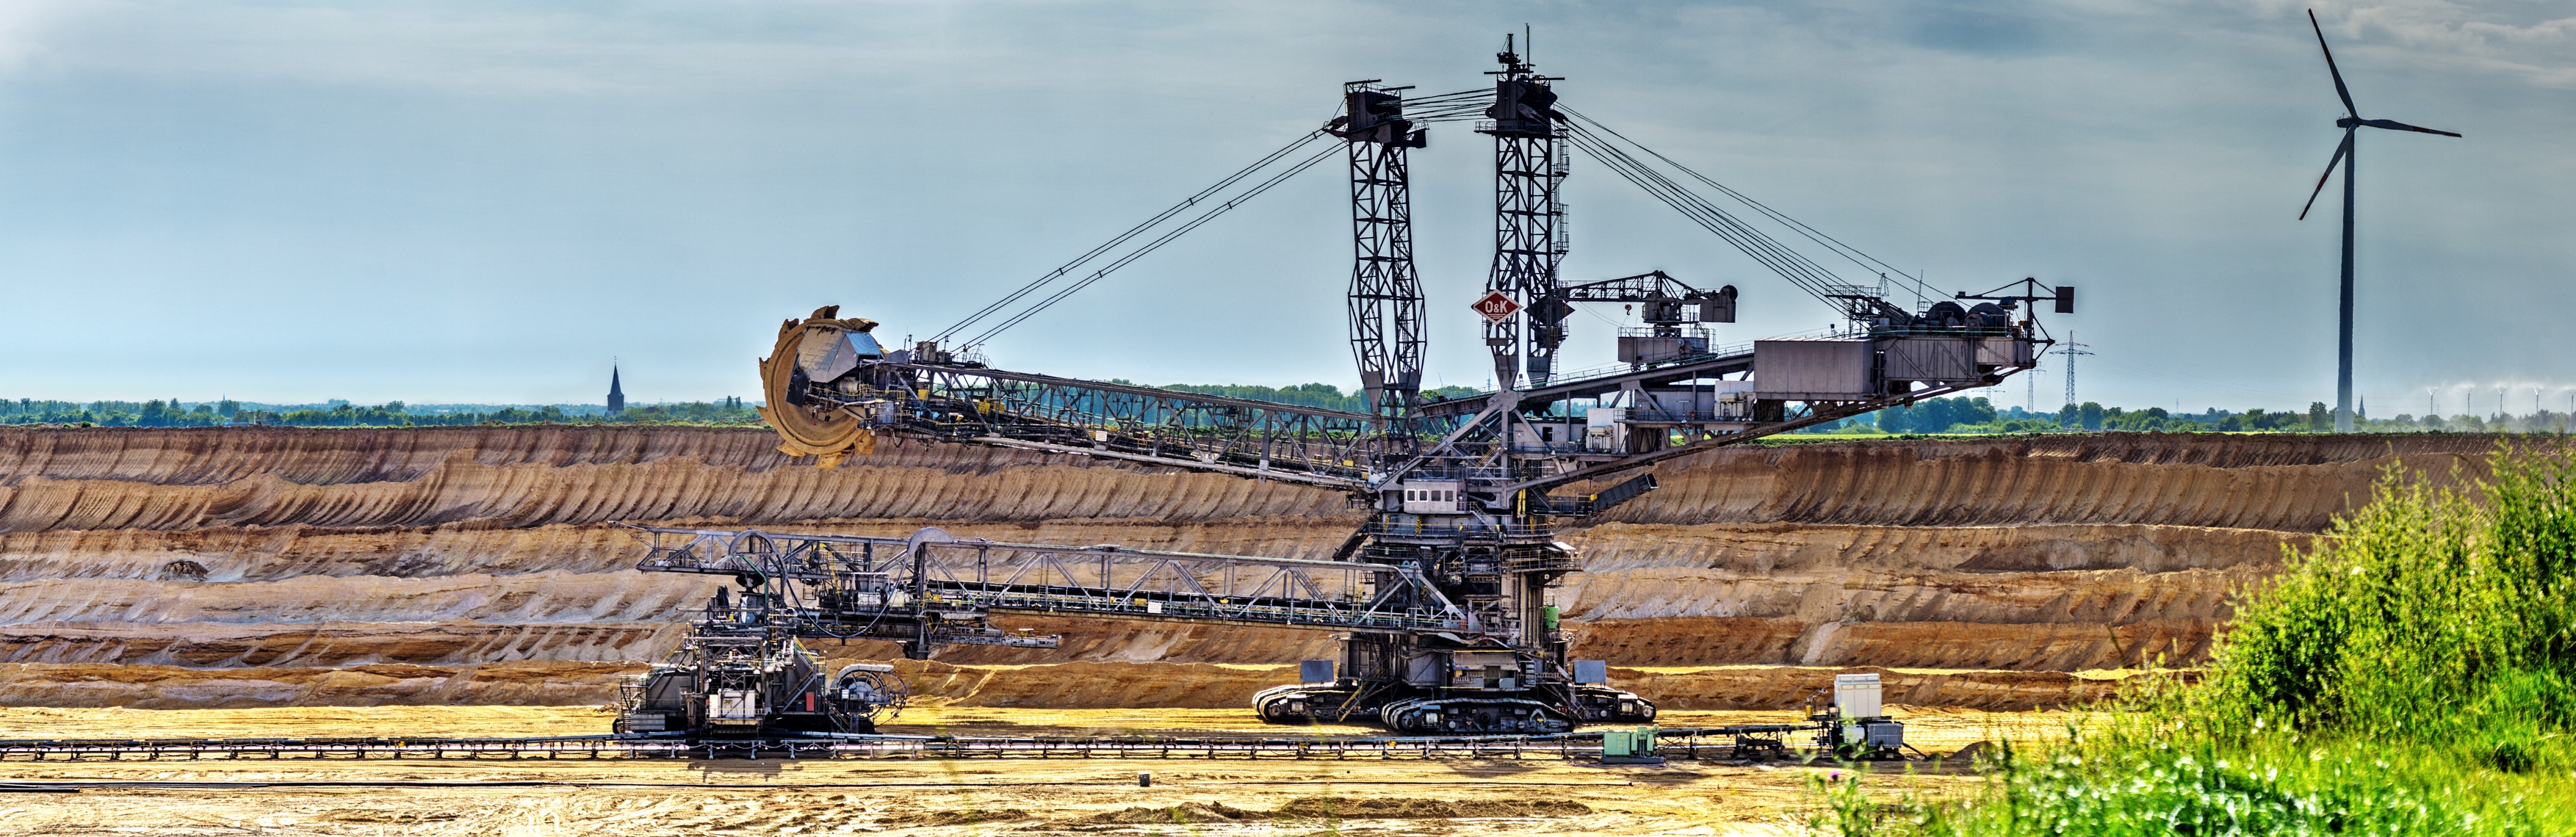
panorama, vehicle, machine, huge, excavators, construction equipment, garzweiler, open pit mining, bucket wheel excavators, brown coal, stock photo